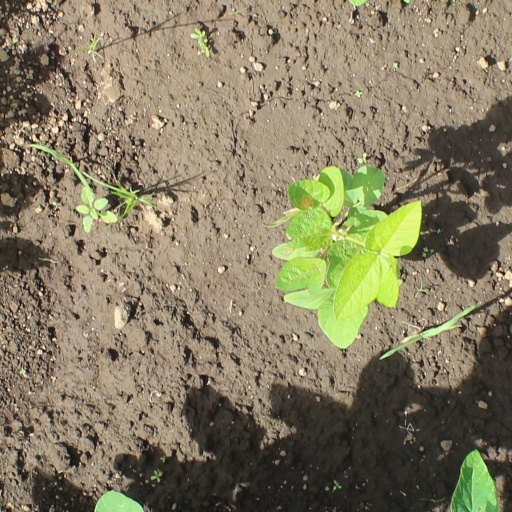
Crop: soybean